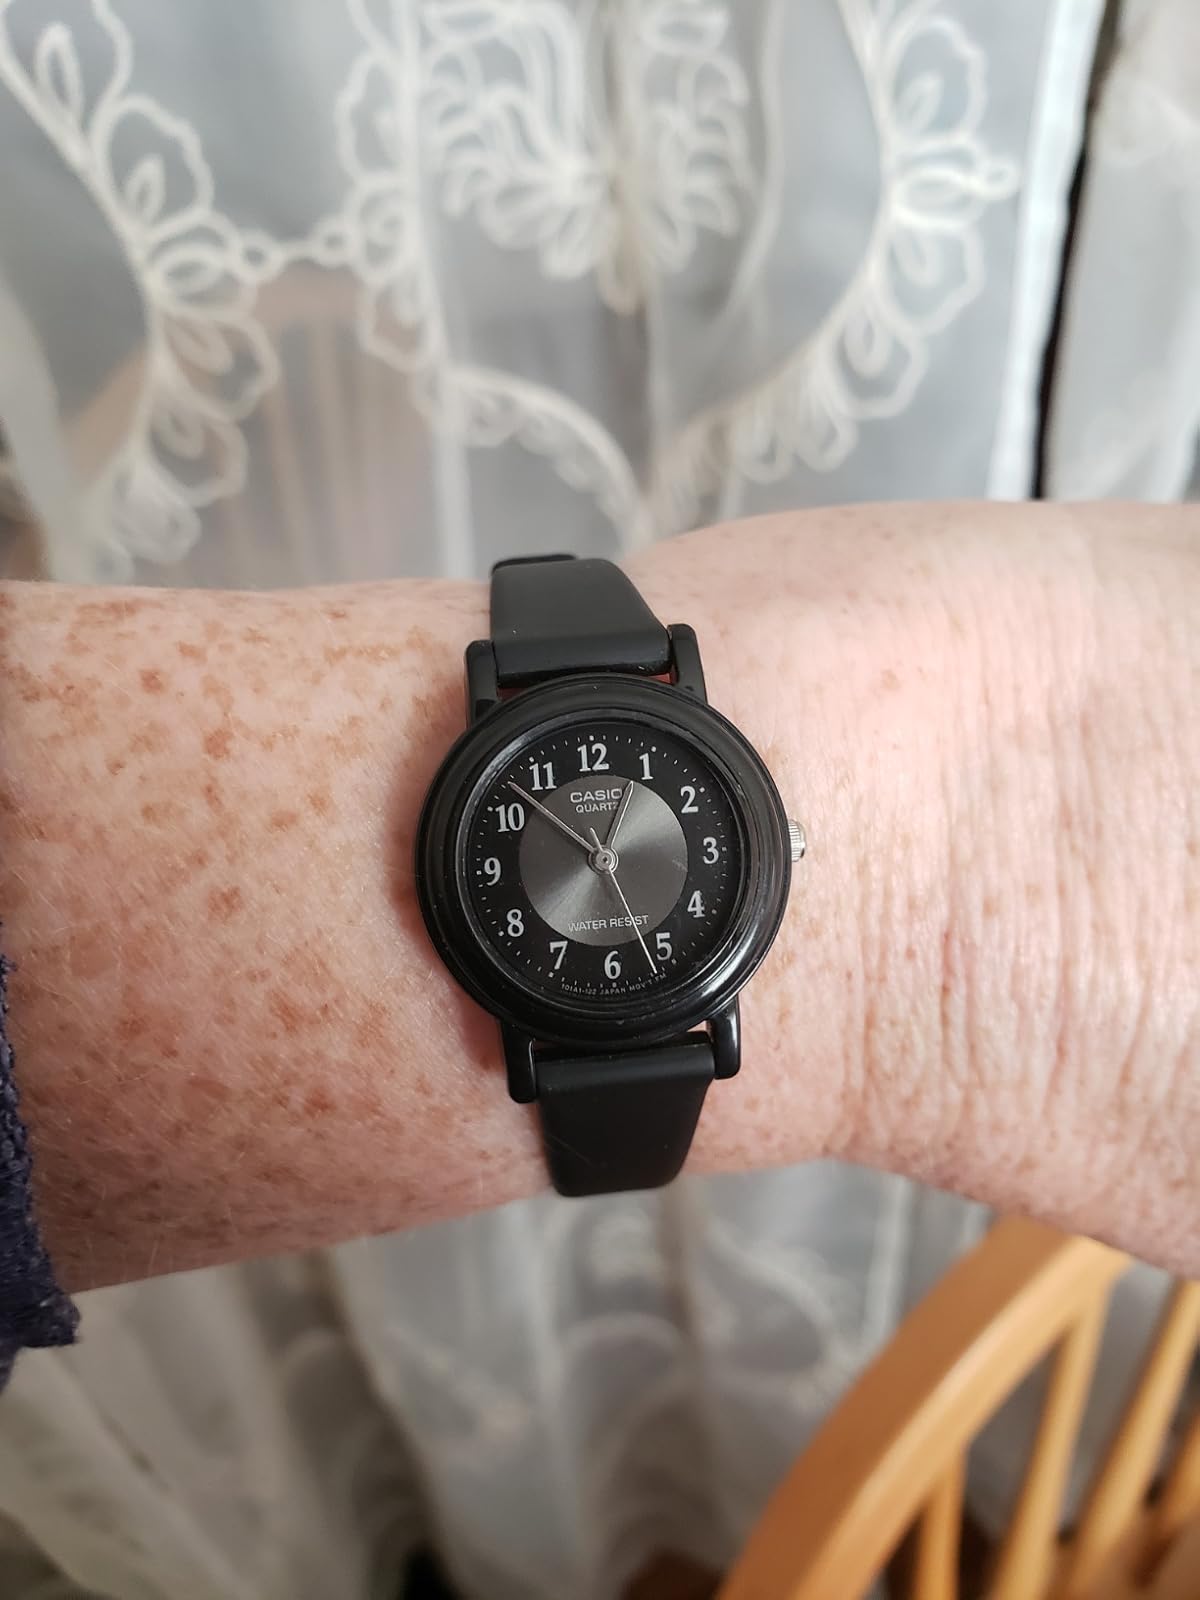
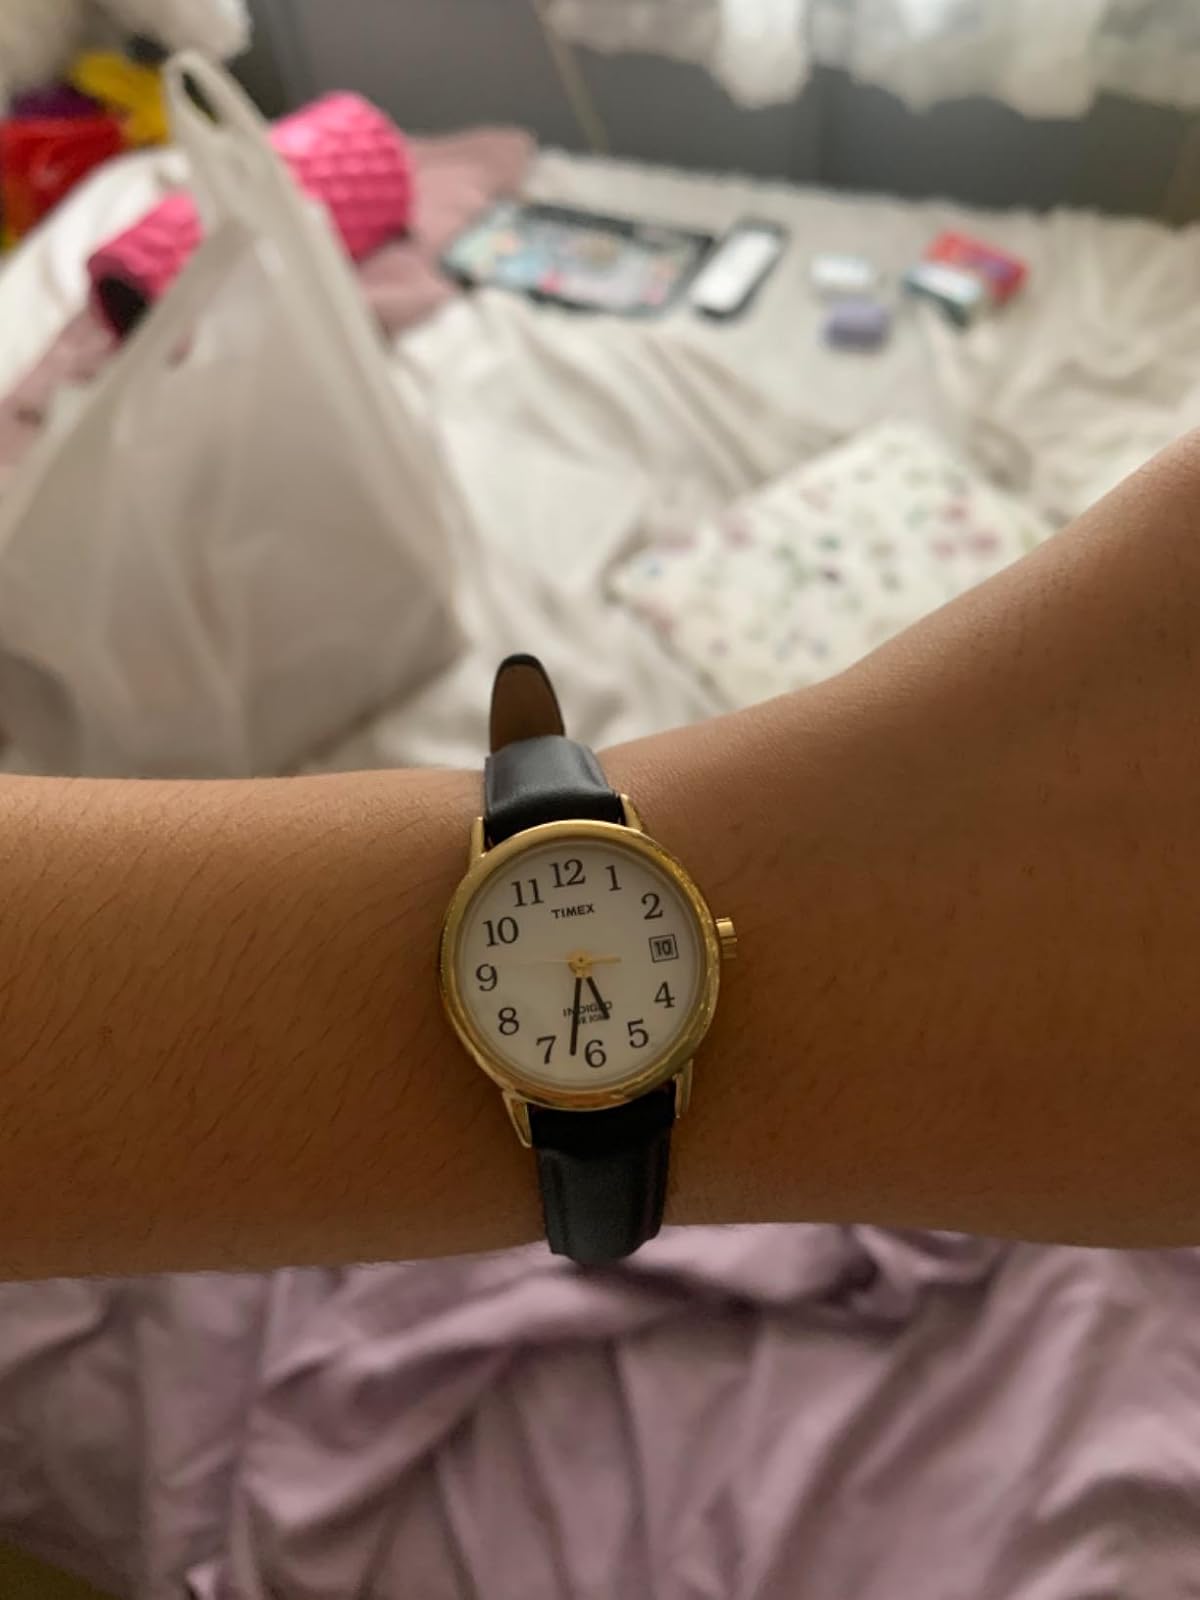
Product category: accessories_watch
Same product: no